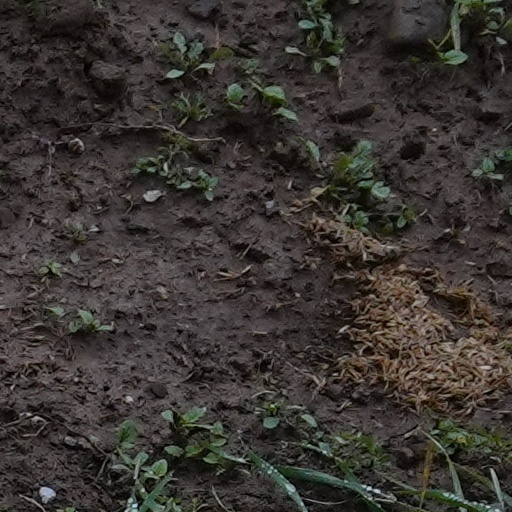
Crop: wheat